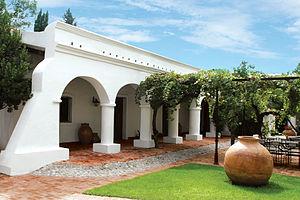
Cruz del Eje est une ville de la province de province de Córdoba, en Argentine, et le chef-lieu du département de Cruz del Eje.